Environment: real
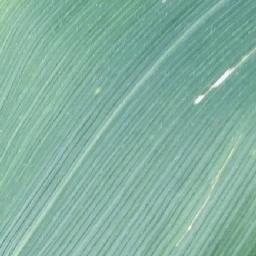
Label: healthy